Sambro Island Light

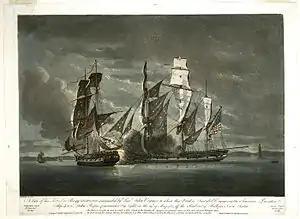
Naval battle off Halifax, 1782, (Sambro Light in background)

The Sambro lighthouse was built during the Seven Years' War by the very first act passed by Nova Scotia's House of Assembly on October 2, 1758, which placed a tax on incoming vessels and alcohol imports to pay for the lighthouse. An earlier attempt by the colonial officials in 1752 to finance the lighthouse with a lottery was unsuccessful. With funding secured by the Assembly, construction began in the fall of 1758. Masonry work was completed by November 3, 1758 and a temporary light was first lit while construction continued. Construction was completed in 1759 and Joseph Rous (brother of Captain John Rous) was appointed as the first keeper. The lighthouse was automated in 1988. Cannons were used to provide fog warnings beginning in the late 18th century until the 1870s when a steam fog whistle was installed.